Pro Evolution Soccer 3

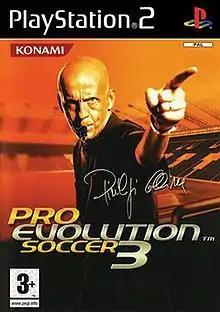
European PlayStation 2 cover art featuring referee Pierluigi Collina

Pro Evolution Soccer 3 (known as World Soccer: Winning Eleven 7 in Japan and World Soccer: Winning Eleven 7 International in North America) is a football simulation video game developed and produced by Konami as part of the "Pro Evolution Soccer" series. Initially released for the PlayStation 2, it is also the first in the series to be released on Microsoft Windows.